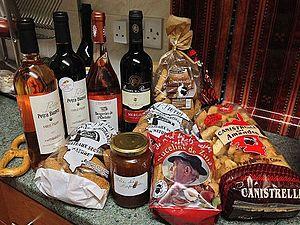
Gastronomie corse
La cuisine corse est une cuisine traditionnelle pratiquée en Corse, qui se transmet de génération en génération.